Media coverage of North Korea

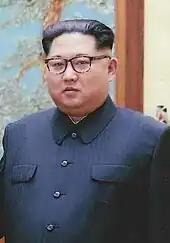
In August 2020 multiple tabloid newspapers incorrectly headlined that Supreme Leader Kim Jong Un was dead or in a coma based on comments by a South Korean ex-diplomat.

Media in North Korea are under some of the strictest government control in the world. The main local media outlet is the Korean Central News Agency. North Korea has a high level of security and secrecy. Communication with the outside world is limited, and internal communication also seems limited at times. Reporters Without Borders describes North Korea as the world's most closed country, ranking it last in the Press Freedom Index. DPRK Today is a Chinese-based website that carries North Korean propaganda but is not exactly the mouthpiece of the North Korea government.